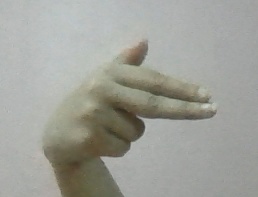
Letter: ghain